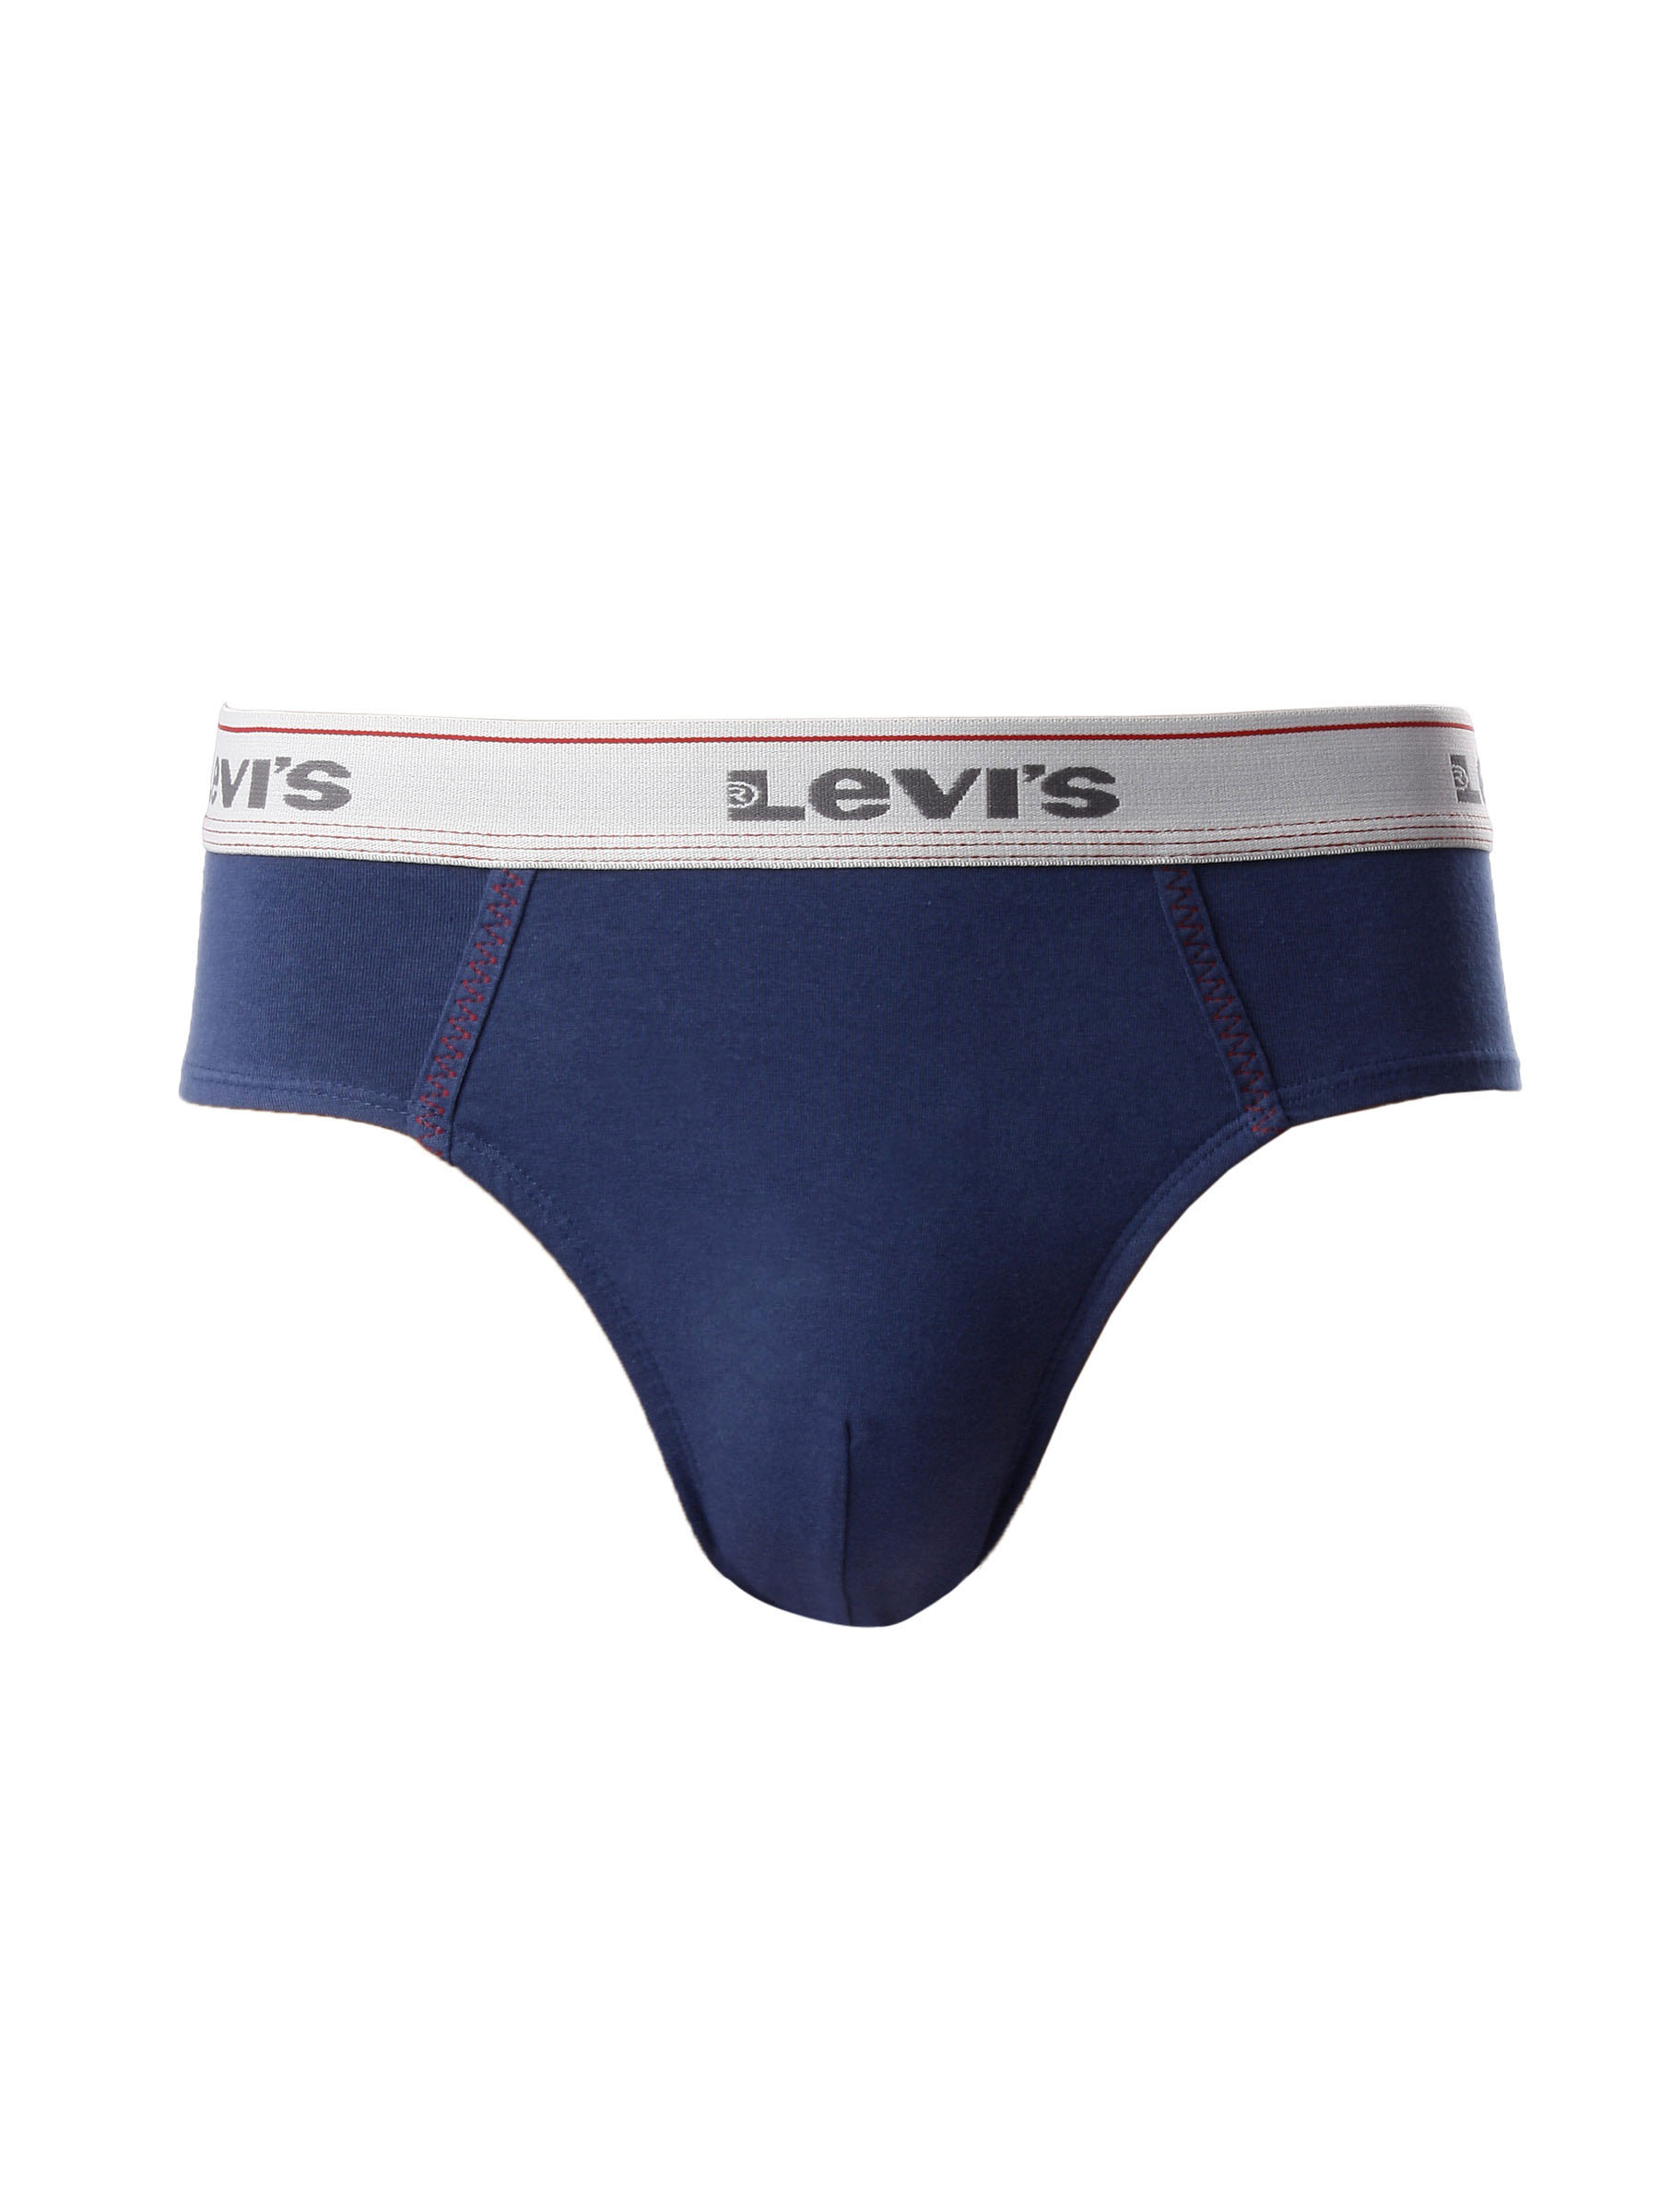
Levis Men Boxer Navy Blue Brief
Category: Apparel / Innerwear / Briefs
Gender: Men
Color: Navy Blue
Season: Summer 2016
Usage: Casual